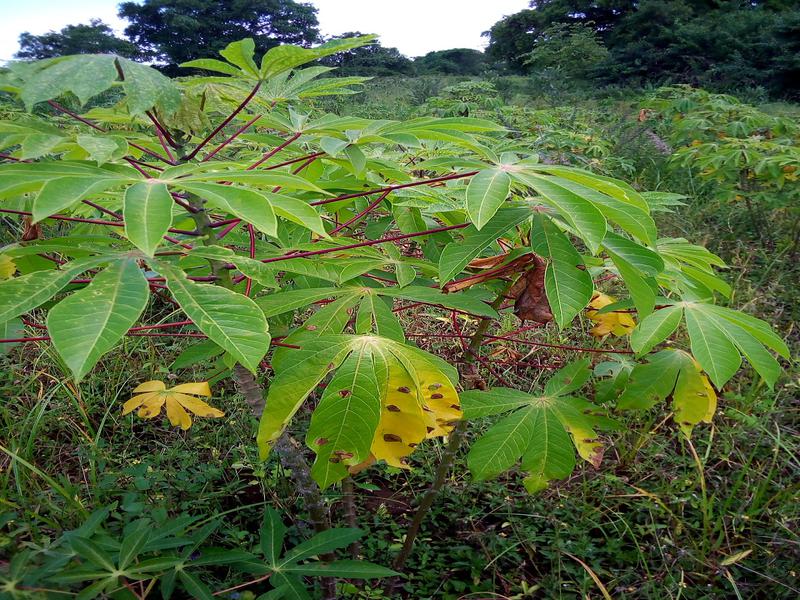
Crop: cassava
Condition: healthy